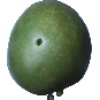
Label: mango